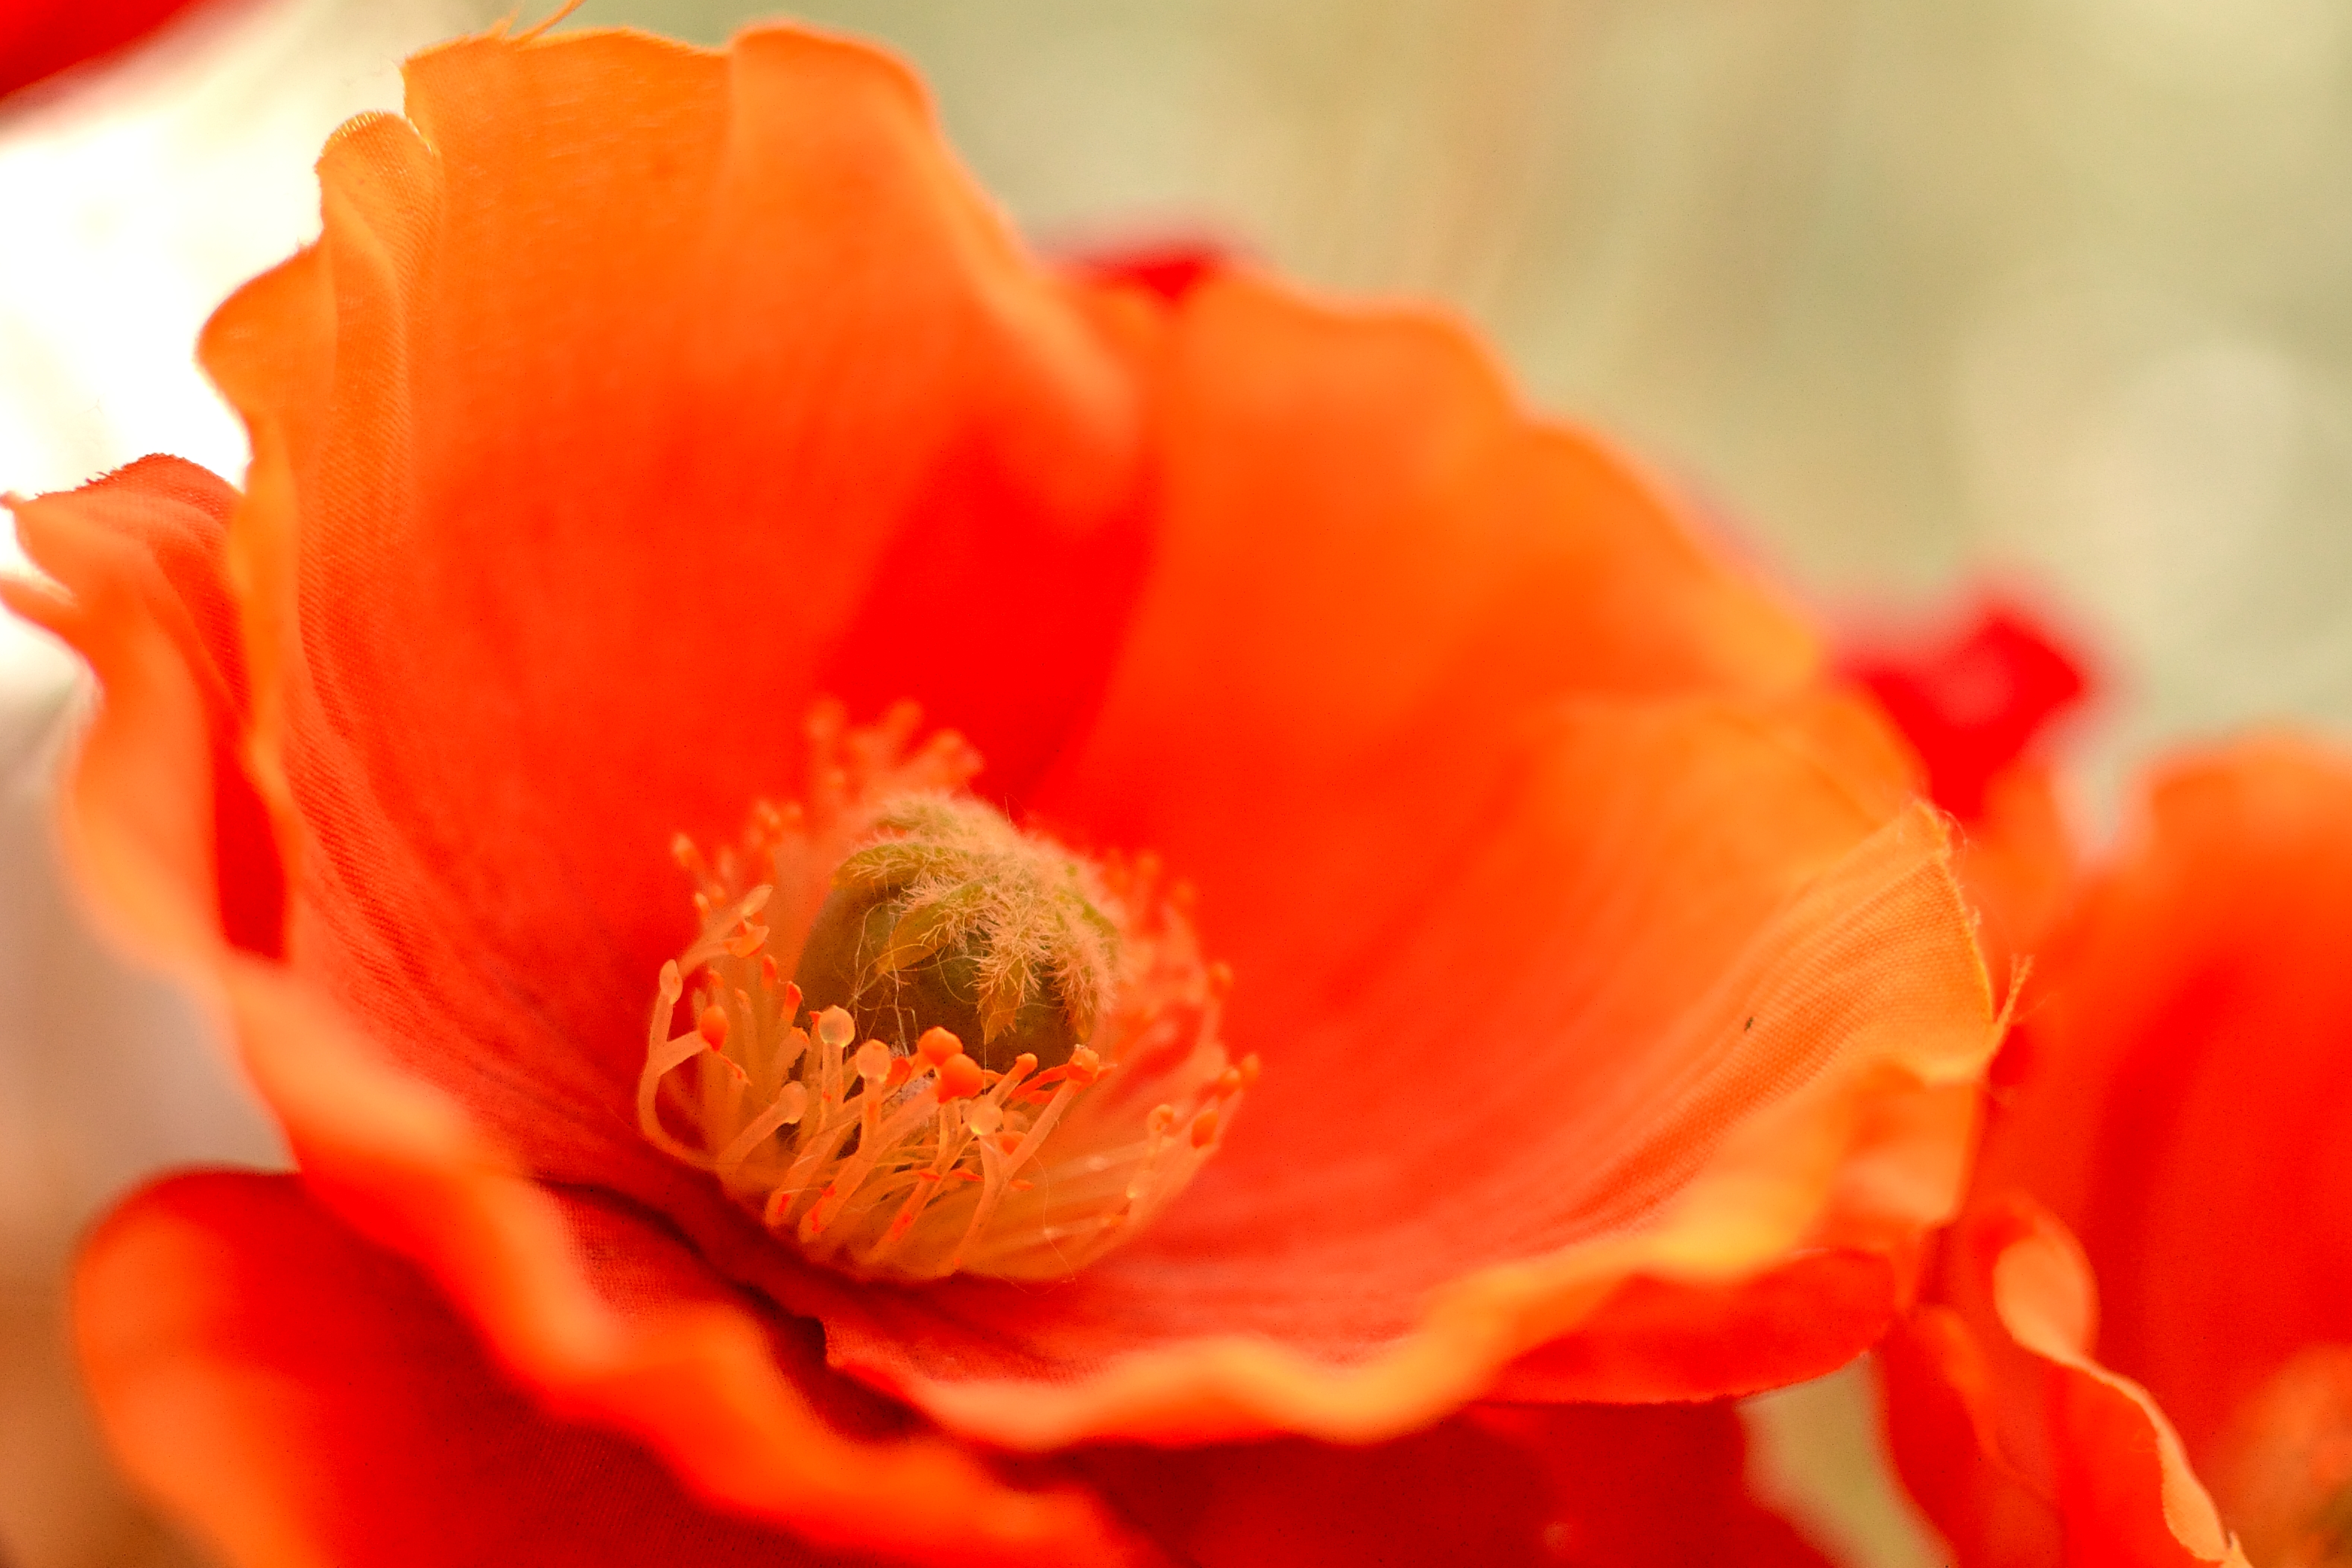
plant, photography, flower, petal, red, macro, flora, flowers, close up, fake, poppy, coquelicot, macro photography, flowering plant, plant stem, land plant, poppy family